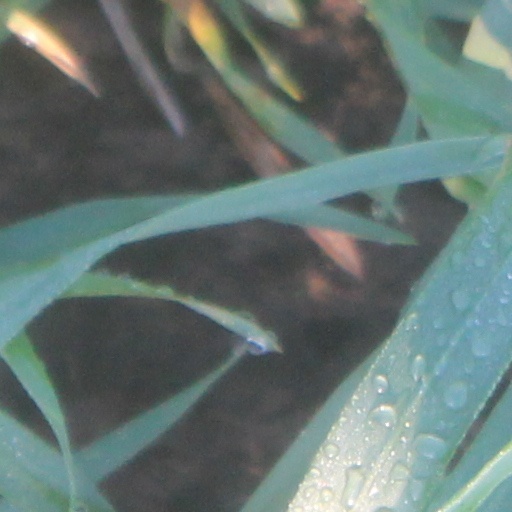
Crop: wheat